Chapel of Saint Lazarus

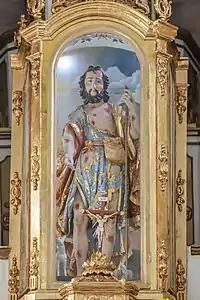
Image of Saint Lazarus, high altar of the Chapel of Saint Lazarus

A deed dated October 12, 1734, lists the chapel as the property of Jorge Fernandes da Rocha and his wife Francisca Xavier, dedicated to Saint Lazarus. A royal decree of 1755 states that "long ago some devotees founded a charity, hermitage to St. Lazarus." Rodrigo José António de Meneses (1750-1807), governor of Minas Gerais and Bahia, granted permission to build a small hospital next to the chapel on March 27, 1762. The hospital was used as a quarantine station for enslaved people arriving from Africa.